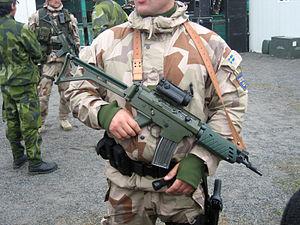
Le fusil d'assaut Ak5 est la version suédoise du FN FNC ayant subi certaines modifications, principalement pour l'adapter au climat scandinave.
Le viseur point rouge est un viseur pour armes à feu qui projette un point lumineux sur une lentille devant l'œil du tireur, ce qui dispense ce dernier de devoir aligner les organes de visée de l'arme, permettant ainsi une visée plus rapide. De plus, contrairement au pointeur laser, le « point rouge » n'est pas projeté sur la cible, ce qui le rend bien plus discret.